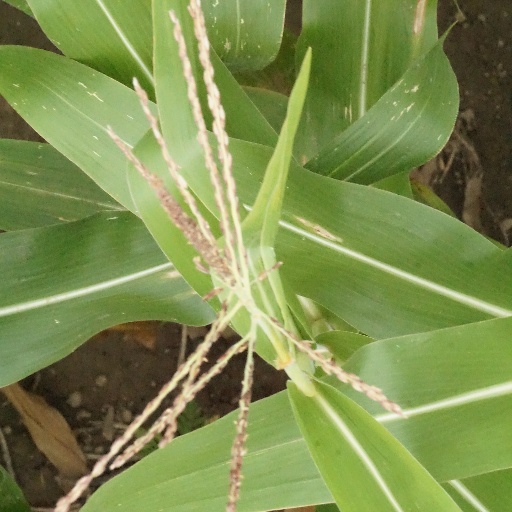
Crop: maize; corn